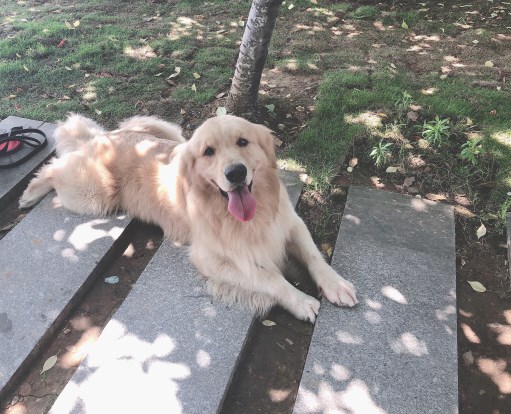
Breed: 5355-n000126-golden_retriever